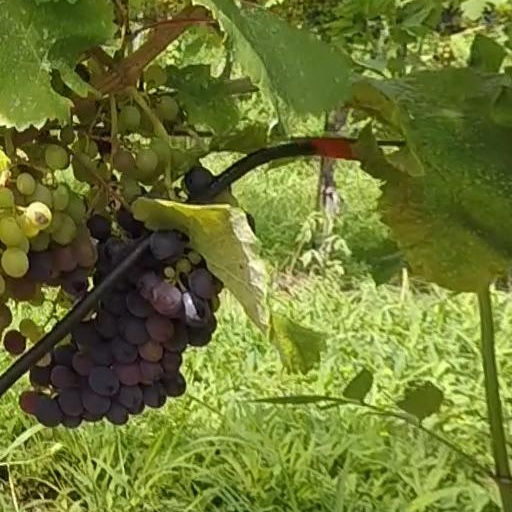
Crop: grape